Utah State Route 31

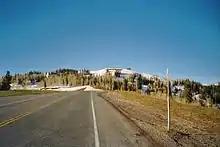
SR-31, with early summer snow patches, June 2005

SR-31 begins at an intersection with US-89 at Fairview and runs east northeast for approximately , then turns southeast for the remainder of the route, terminating at an intersection with SR-10 at Huntington.